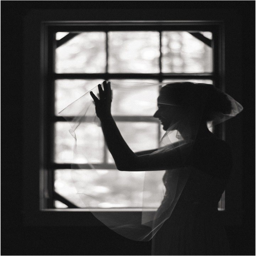
bride by the window with her veil